Rochester Bestiary

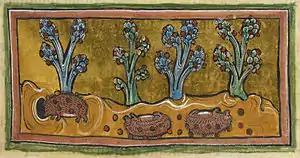
Detail of a miniature of hedgehogs rolling on grapes, sticking them to their spines to carry back to their young; folio 45r.

The Rochester Bestiary is a parchment manuscript dating from c. 1230–1240. Its principle contents are a bestiary, but it also contains a short lapidary (a treatise on stones) in French prose and, as the flyleaves, two leaves of a 14th-century service book. It is illustrated with 55 finished miniatures of various animals, each at the end of the passage describing that animal. On some pages, instructions to the illuminator are visible, briefly describing what the planned picture should depict. About a third of the way through the manuscript (f. 52v and following, after the vulture), the illustrations cease: while spaces remain where they were intended to be placed, no illustrations were ever added. The style of the miniatures shows some evidence that the illustrations were made as much as a decade or more after the initial production of the text, and it is possible that the artist did not fully understand the projected plan envisioned by the scribe: by adding a fourth picture of a lion, instead of the planned three, he forced subsequent illustrations to be placed after the animals they described, instead of before. Three other extant manuscripts feature illuminations by this artist: Cambridge, University Library, MS. Ee.2.23 (a Bible), Peterborough, Cathedral Library, MS. 10 (a Bible), and Stockholm, National Museum, MS. B. 2010 (a psalter). A fourth manuscript (Turin, Biblioteca Nazionale, Cod. L.IV.25) contained two full-page miniatures from this artist, but was destroyed in 1904.